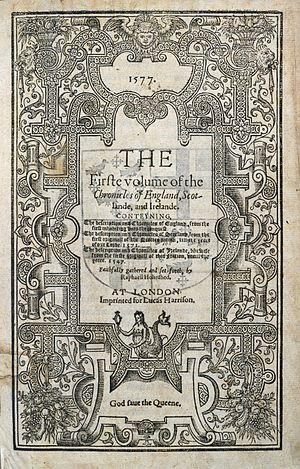
Raphael Holinshed, est un historien anglais, dont le travail, connu sous le nom de Chroniques Holinshed, fut l'une des sources majeures utilisées par William Shakespeare pour nombre de ses pièces, ainsi que par Marlowe pour son Édouard II.